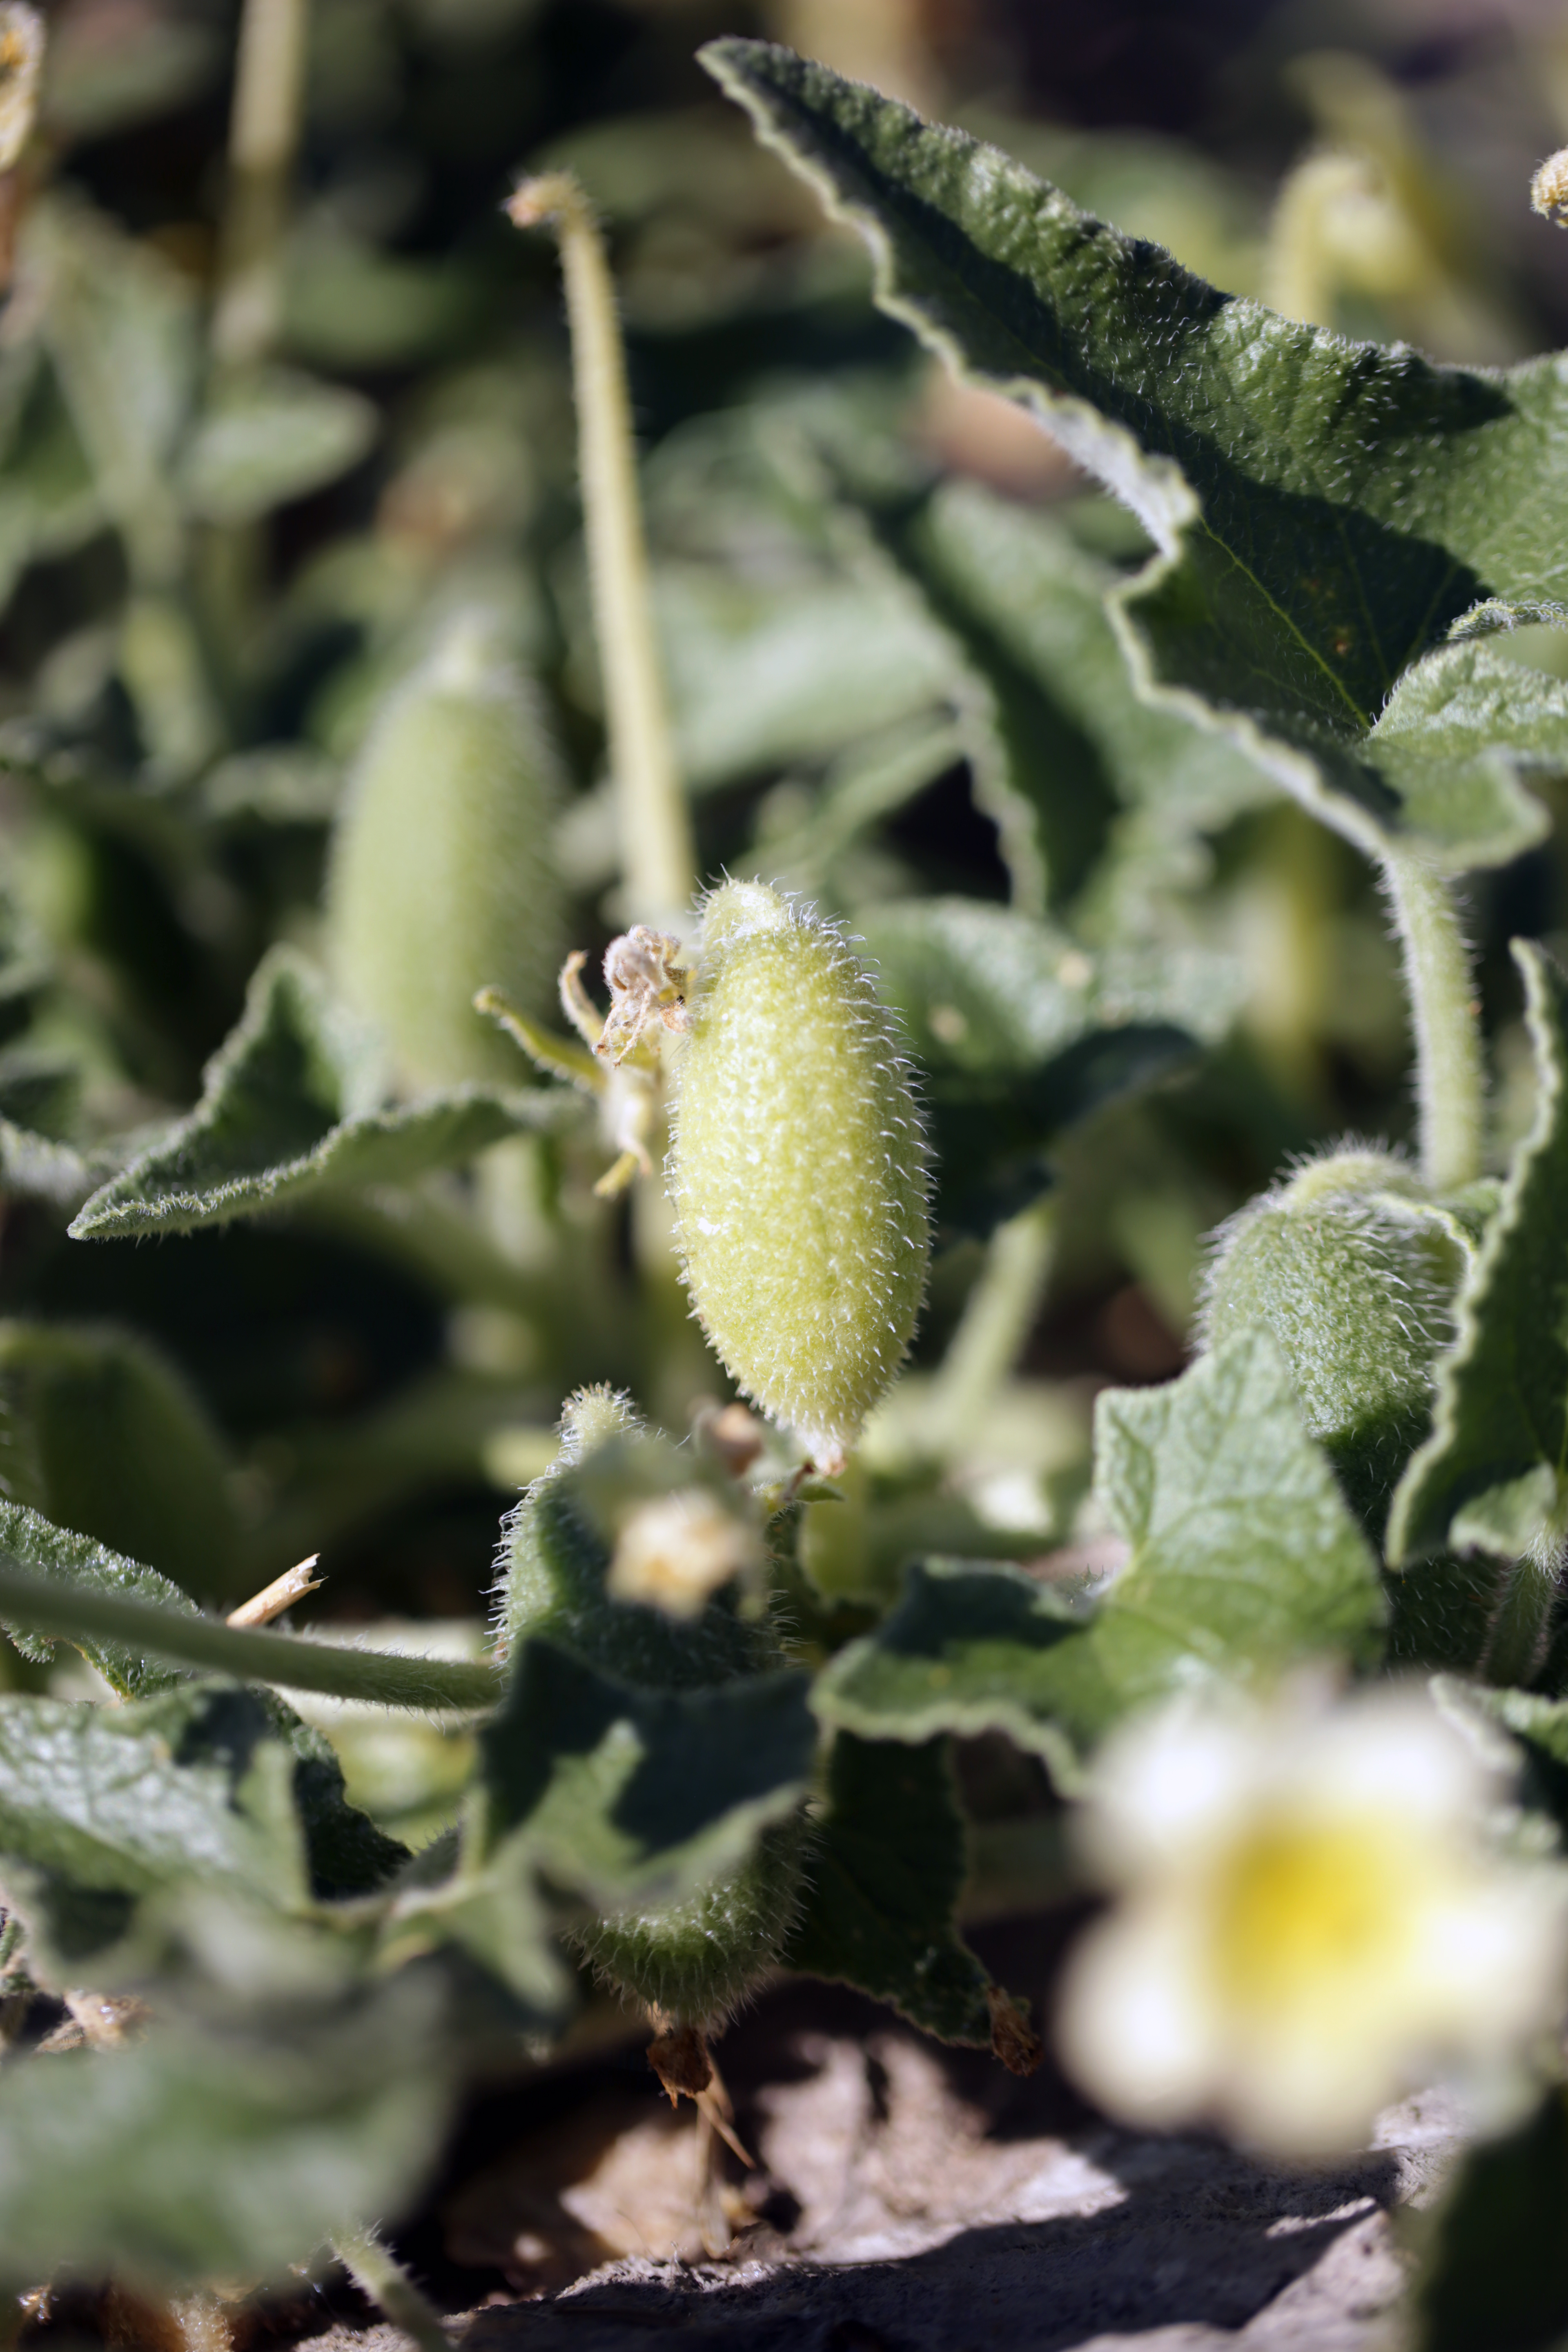
nature, cactus, plant, leaf, flower, frost, food, green, produce, canon, botany, garden, flora, fauna, wildflower, close up, plante, automne, lumiere, isasza, eos5d, exterieur, ecballiumelaterium, spritzgurke, squirtingcucumber, pepinillodeldiablo, cocomeroasinino, cornichonsauteur, graines, concombrediabolique, explosif, pression, cucurbitac es, macro photography, flowering plant, plant stem, land plant, thorns spines and prickles